Nucleolus organizer region

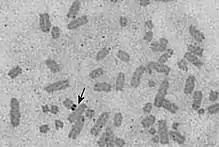
Silver-stained nucleolus organizer region (arrow) at the tip of a chromosome of the Gecko "Lepidodactylus lugubris"

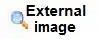
<a href="https%3A//www.ncbi.nlm.nih.gov/pmc/articles/PMC3847771/figure/F4/">The DJ forms a perinucleolar anchor for rDNA repeats.

Barbara McClintock first described the "nucleolar-organizing body" in "Zea mays" in 1934. In karyotype analysis, a silver stain can be used to identify the NOR. NORs can also be seen in nucleoli using silver stain, and that is being used to investigate cancerous changes. NORs can also be seen using antibodies directed against the protein UBF, which binds to NOR DNA.